List of United States Army units with colonial roots

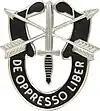
Distinctive Unit Insignia: 1st Special Forces Regiment

Revolutionary War Campaigns: Rhode Island 1777, Rhode Island 1778